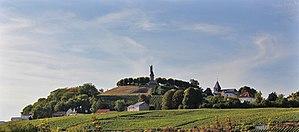
Châtillon depuis la route, en contrebas.
Châtillon-sur-Marne est une commune française, située dans le département de la Marne en région Grand Est.